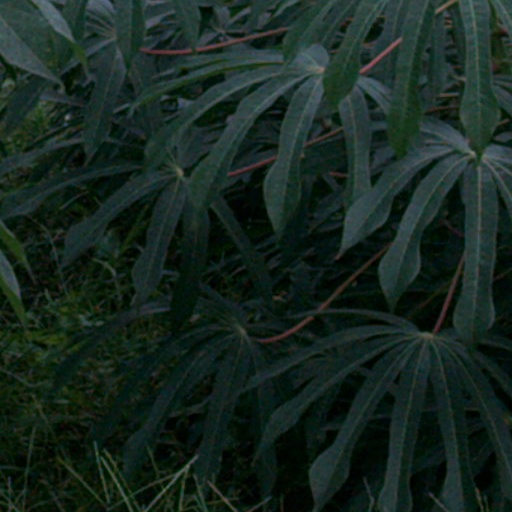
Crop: cassava